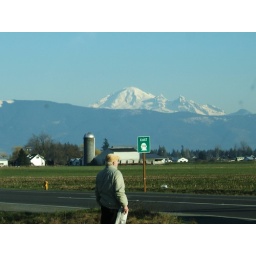
Candid shot of man walking down the street somewhere in Northwest Washington State.